Show Bitch

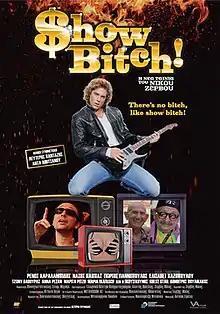
Film poster

Show Bitch is a 2010 comedy musical film by Nikos Zervos. The film is a parody of show business starring Anna Rezan, Renos Haralampidis and Dimitris Poulikakos. The costumes of the film were made by Bianca Nikolareizi.